Tower of the Americas

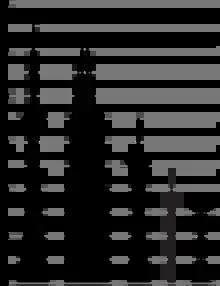
• CN Tower, Toronto, Ontario, Canada• Willis Tower, Chicago, Illinois, U.S.• Stratosphere, Las Vegas, Nevada, U.S.• Tower of the Americas, San Antonio, Texas, U.S.• Space Needle, Seattle, Washington, U.S.

Since 1970 the roof has hosted a tapered steel mast, used as support for three FM antennas; 101.9 KQXT (then known as KCOR-FM), 102.7 KJXK (then KTFM), and 104.5 KZEP (then KITE-FM). In 2007, the three individual antennas were replaced by a 16-bay master antenna that radiates all three FM signals including the HD signal for KQXT. Clear Channel Radio and Electronics Research Inc. headed up the project along with their contractors and involved the City of San Antonio and Landry's Restaurants. The new antenna system improved coverage for all three radio stations. An option existed for several years to add facilities for a move in signal on 97.7 (requiring rearrangement of ten other stations) to share the site. This was organized by Bret Huggins and David Stewart of Rawhide Radio, LLC (partly owned by Hispanic Broadcasting, now Univision radio).